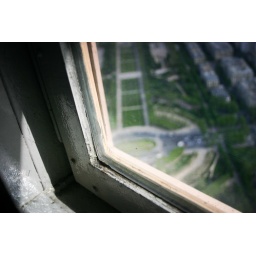
corner of a window (top floor of a large famous tower in Paris)